The Court-Martial of Billy Mitchell

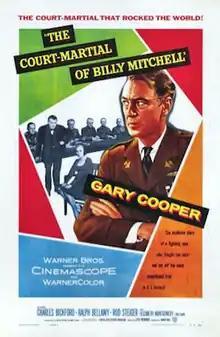
Theatrical release poster

The Court-Martial of Billy Mitchell is a 1955 American CinemaScope biographical drama film directed by Otto Preminger, and starring Gary Cooper and co-starring Charles Bickford, Ralph Bellamy, Rod Steiger, and Elizabeth Montgomery in her film debut. The film is based on the 1925 court-martial of General Billy Mitchell, who is considered a founding figure of the U.S. Air Force. During the 28th Academy Awards, it received a nomination for Best Story and Screenplay for Milton Sperling and Emmet Lavery. The award, however, went to "Interrupted Melody" (William Ludwig and Sonya Levien).